Target Canada

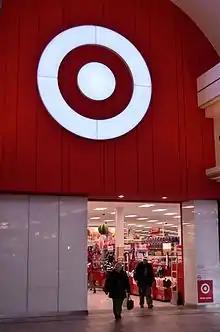
A Target Store in Hillcrest Mall in Richmond Hill, Ontario (store #3666). This store was replaced with Marshalls and HomeSense in Fall 2018.

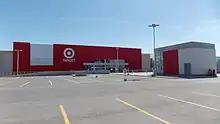
The Target store built at the Bayshore Shopping Centre in Ottawa, Ontario. It never opened to the public, with its signage logo still intact, and was subsequently sold to Walmart in 2015.

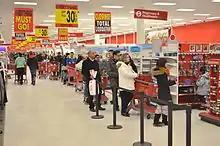
Long checkout lineup at former Target in Hillcrest Mall in Richmond Hill, Ontario (store #3666) during its liquidation sale in February 2015.

In the absence of the Target Corporation chain in Canada, several retail companies, without any affiliation to the American company, made use of the "Target" name for various purposes. A regional variety store chain in Newfoundland and Labrador operated under the Target banner during the 1980s and early 1990s. There has also been a liquor store named Target Liquor in Edmonton, and a Target convenience store chain based in Toronto.